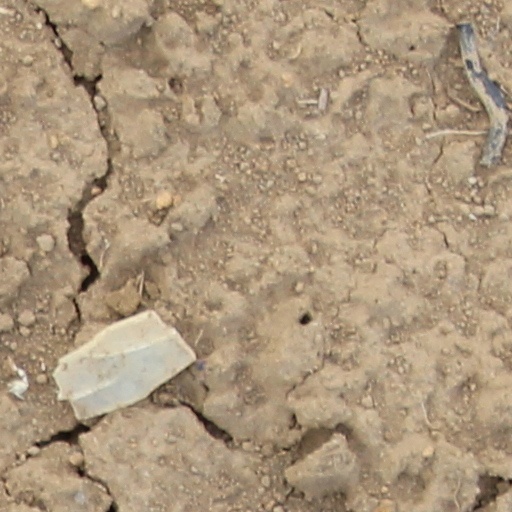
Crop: wheat